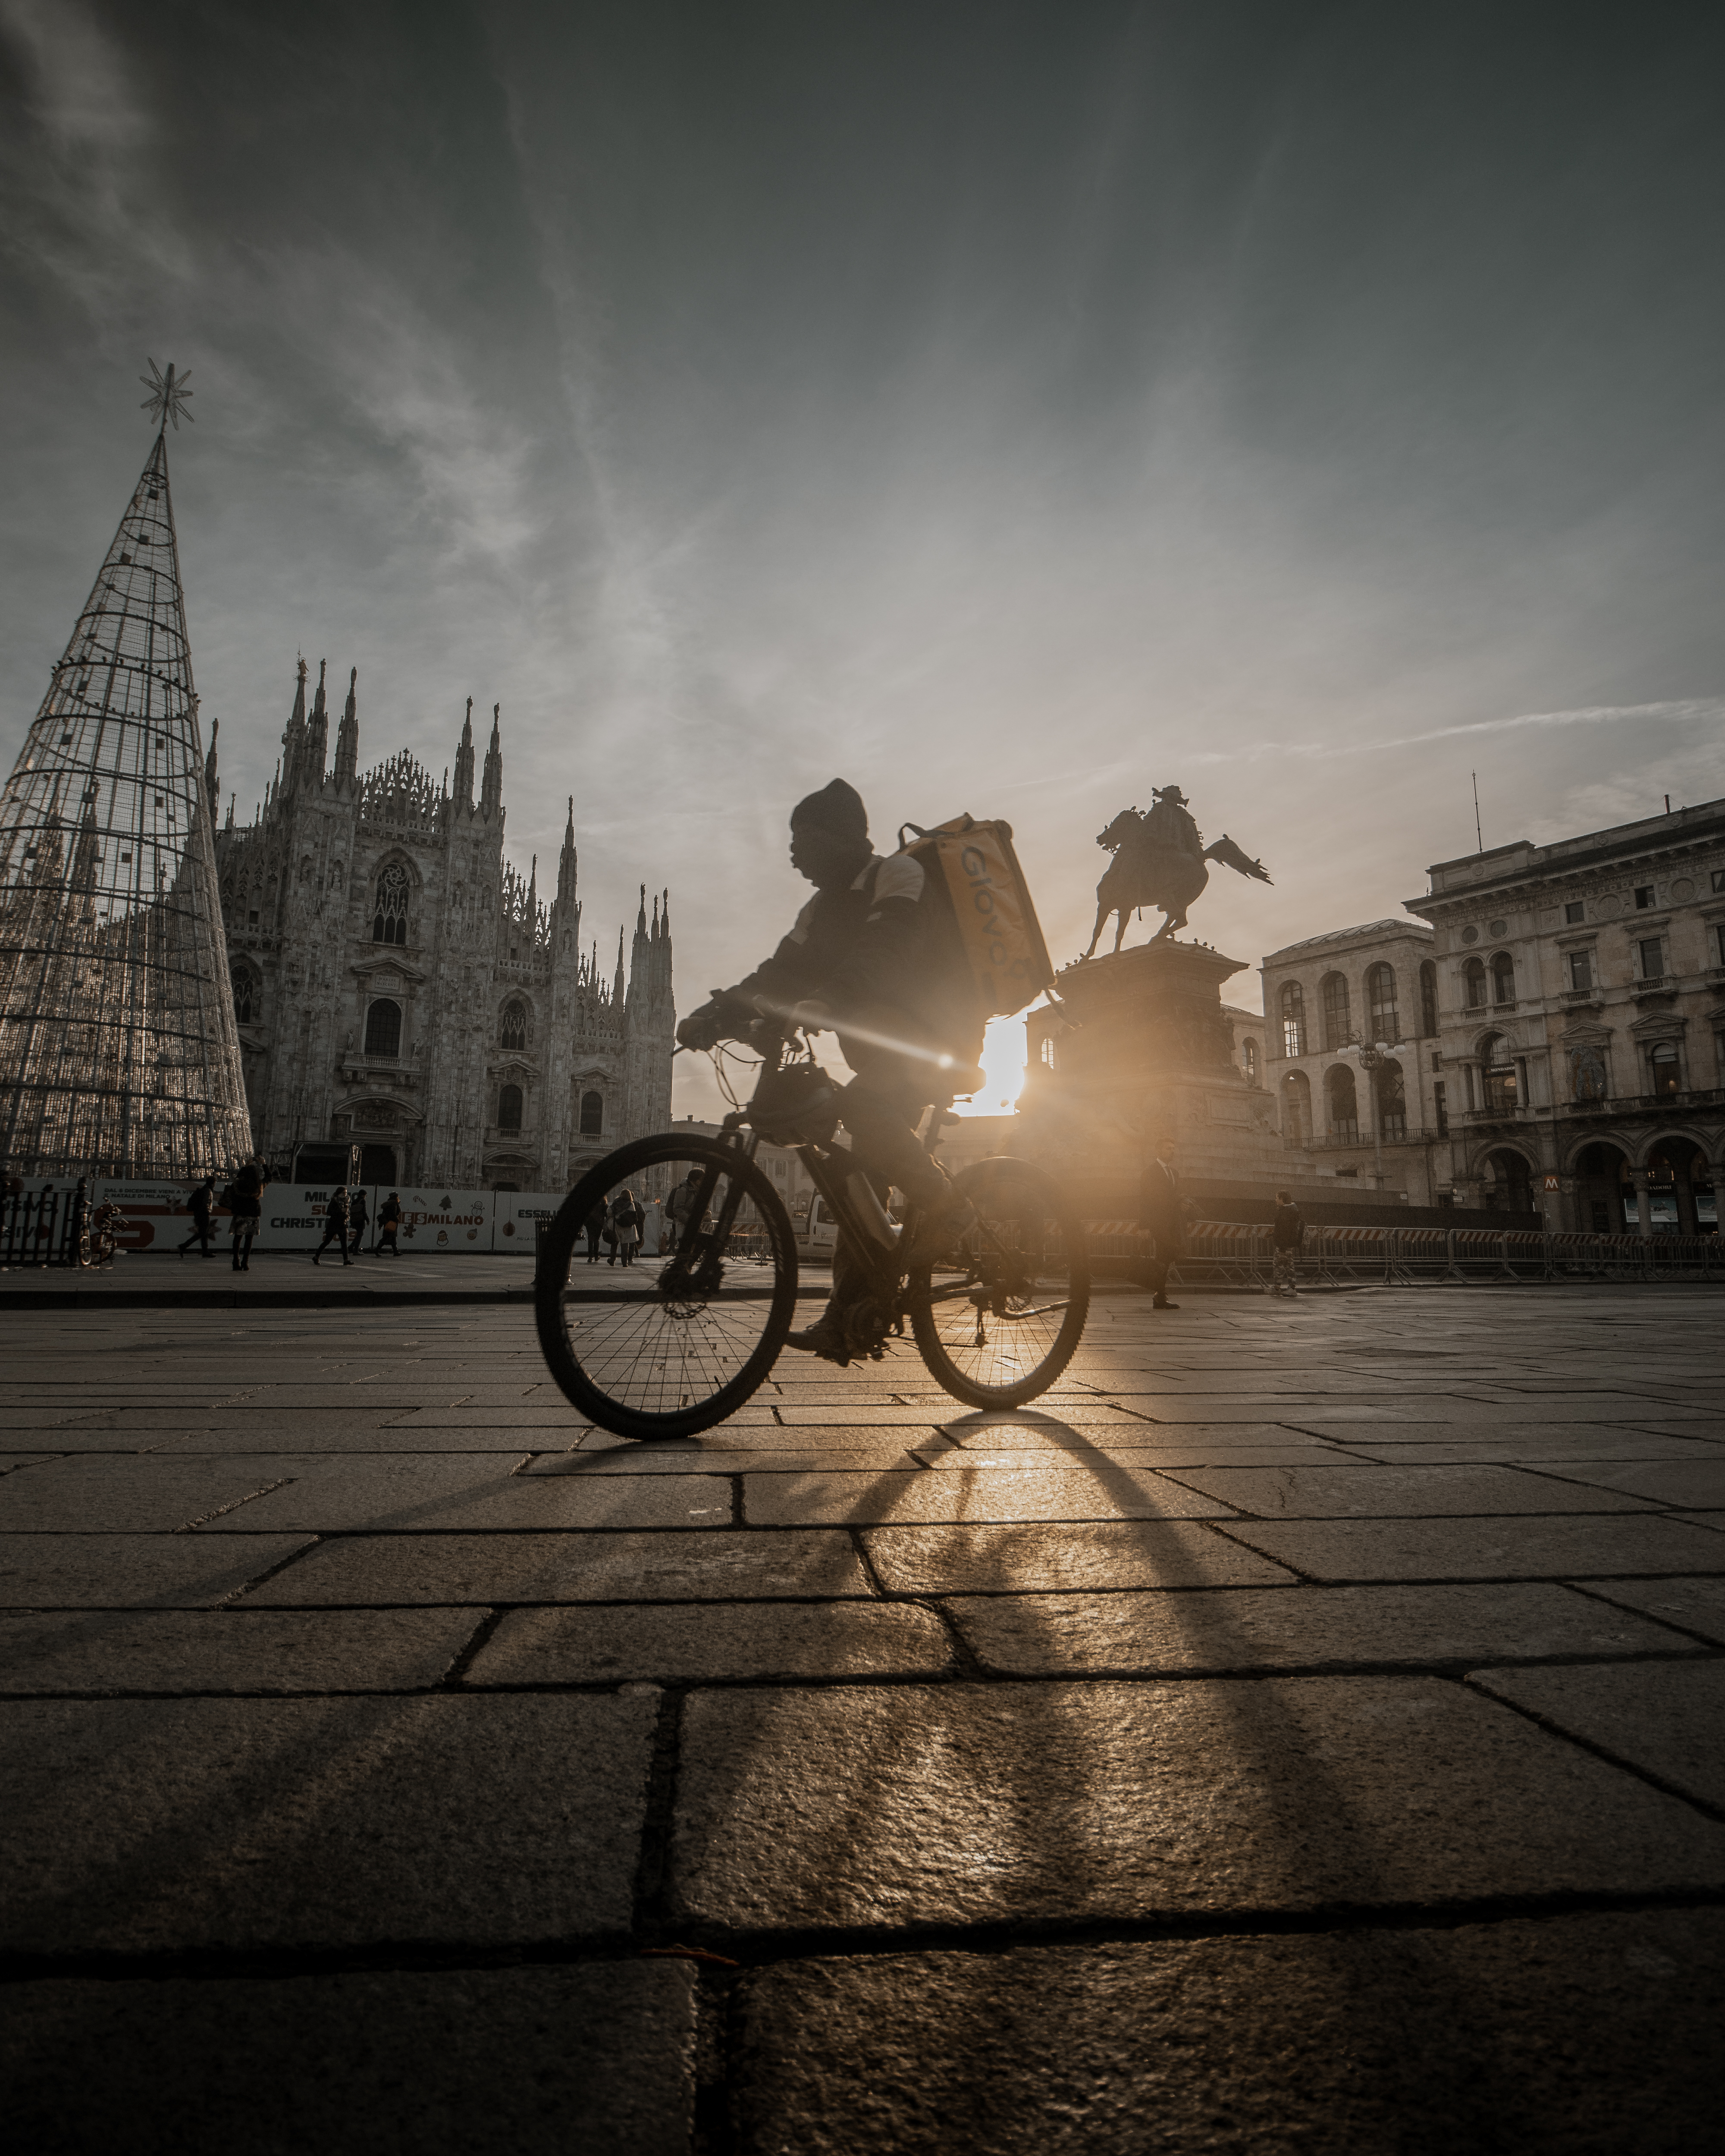
sky, light, bicycle, cloud, black and white, vehicle, architecture, urban area, city, photography, sunlight, street, monochrome, street light, stock photography, shadow, bmx bike, still life photography, road, road surface